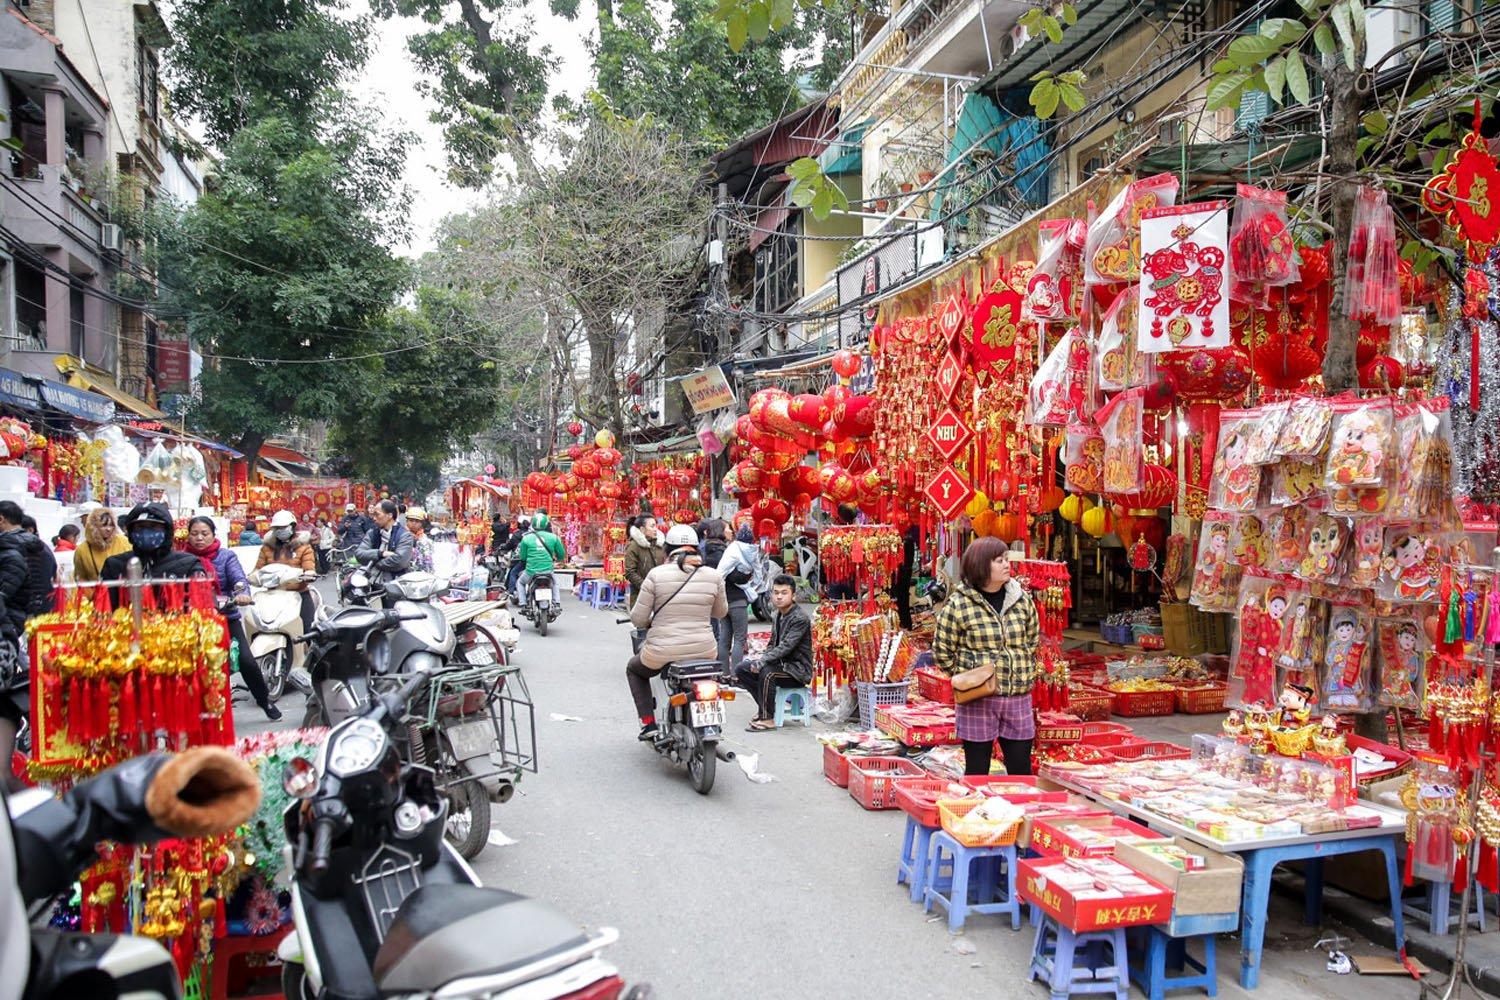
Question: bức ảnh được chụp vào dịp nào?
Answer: dịp tết